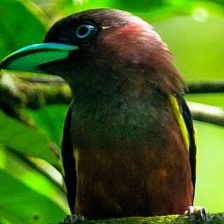
Species: BANDED BROADBILL
Scientific name: EURYLAIMUS JAVANICUS